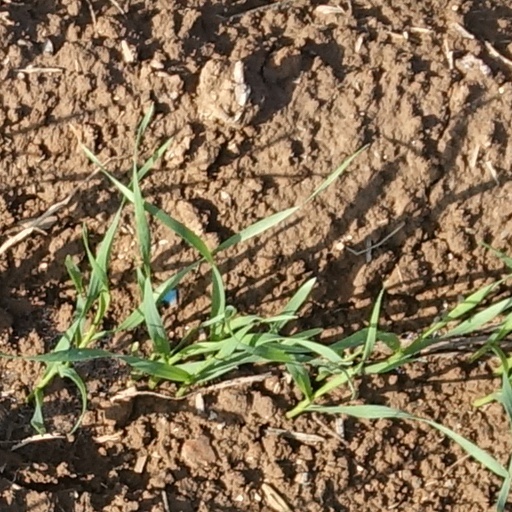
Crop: wheat